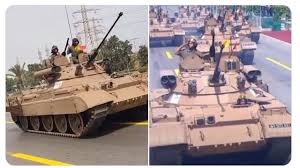
Label: BMP-2